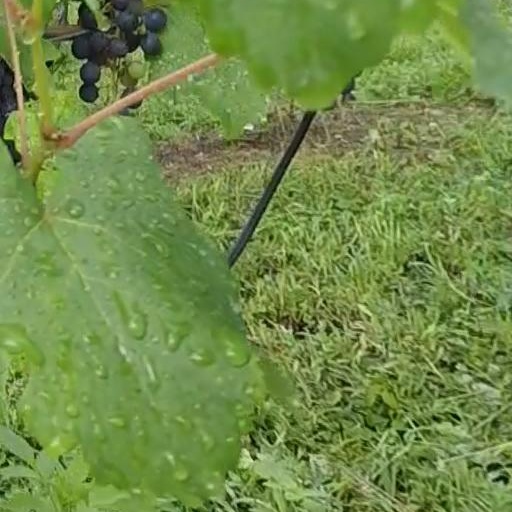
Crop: grape